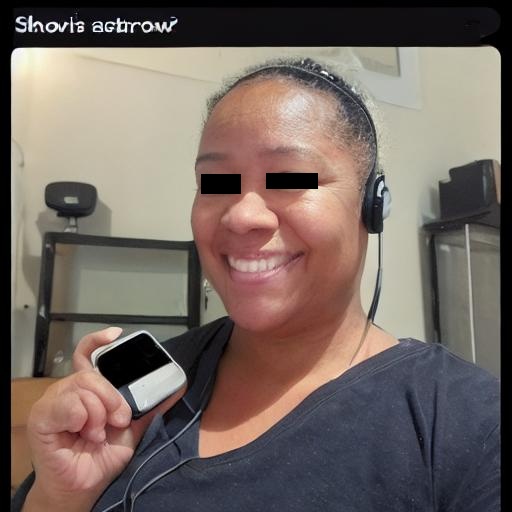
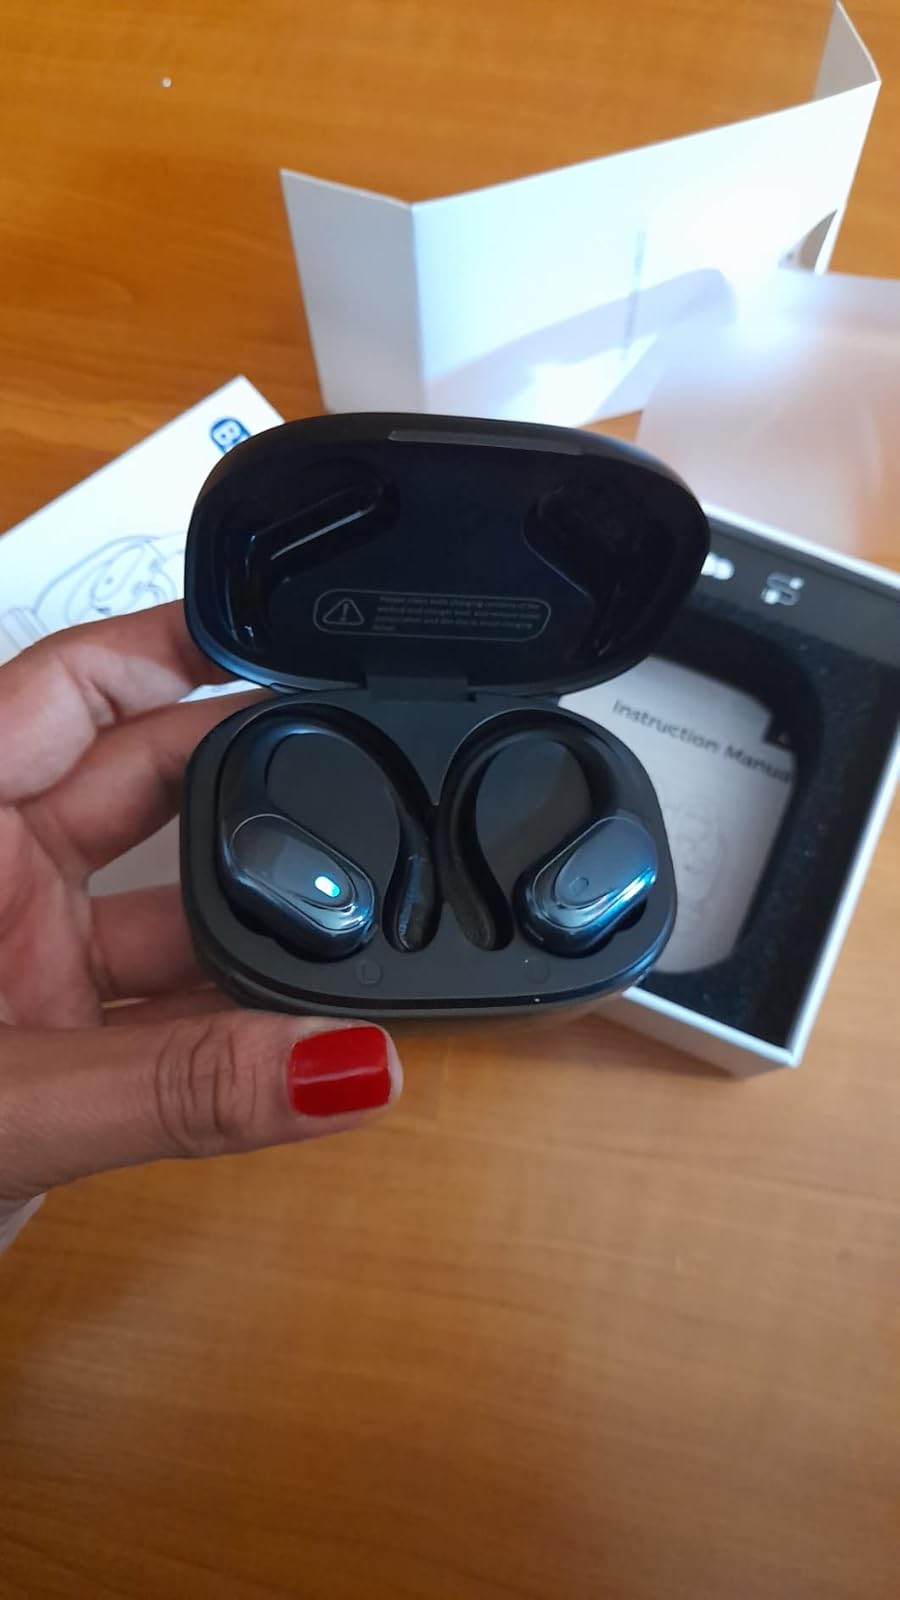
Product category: earbuds
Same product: no